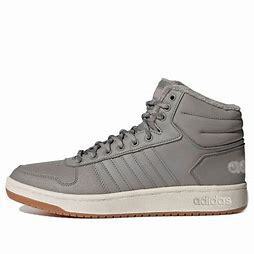
Brand: adidas
Model: neo Adidas NEO Hoops 2 Mid